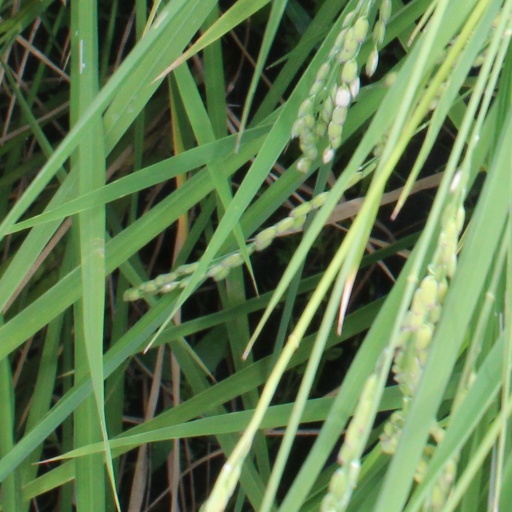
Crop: rice